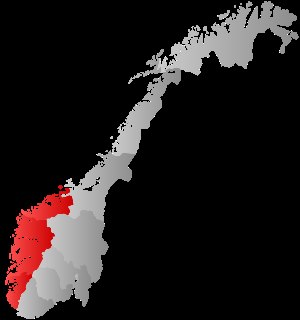
Vestlandet
Vestlandet i Norge
Vestlandet er den vestlige landsdel i Syd-Norge. Man regner almindeligvis med, at Vestlandet omfatter fylkerne Møre og Romsdal, Vestland og Rogaland.